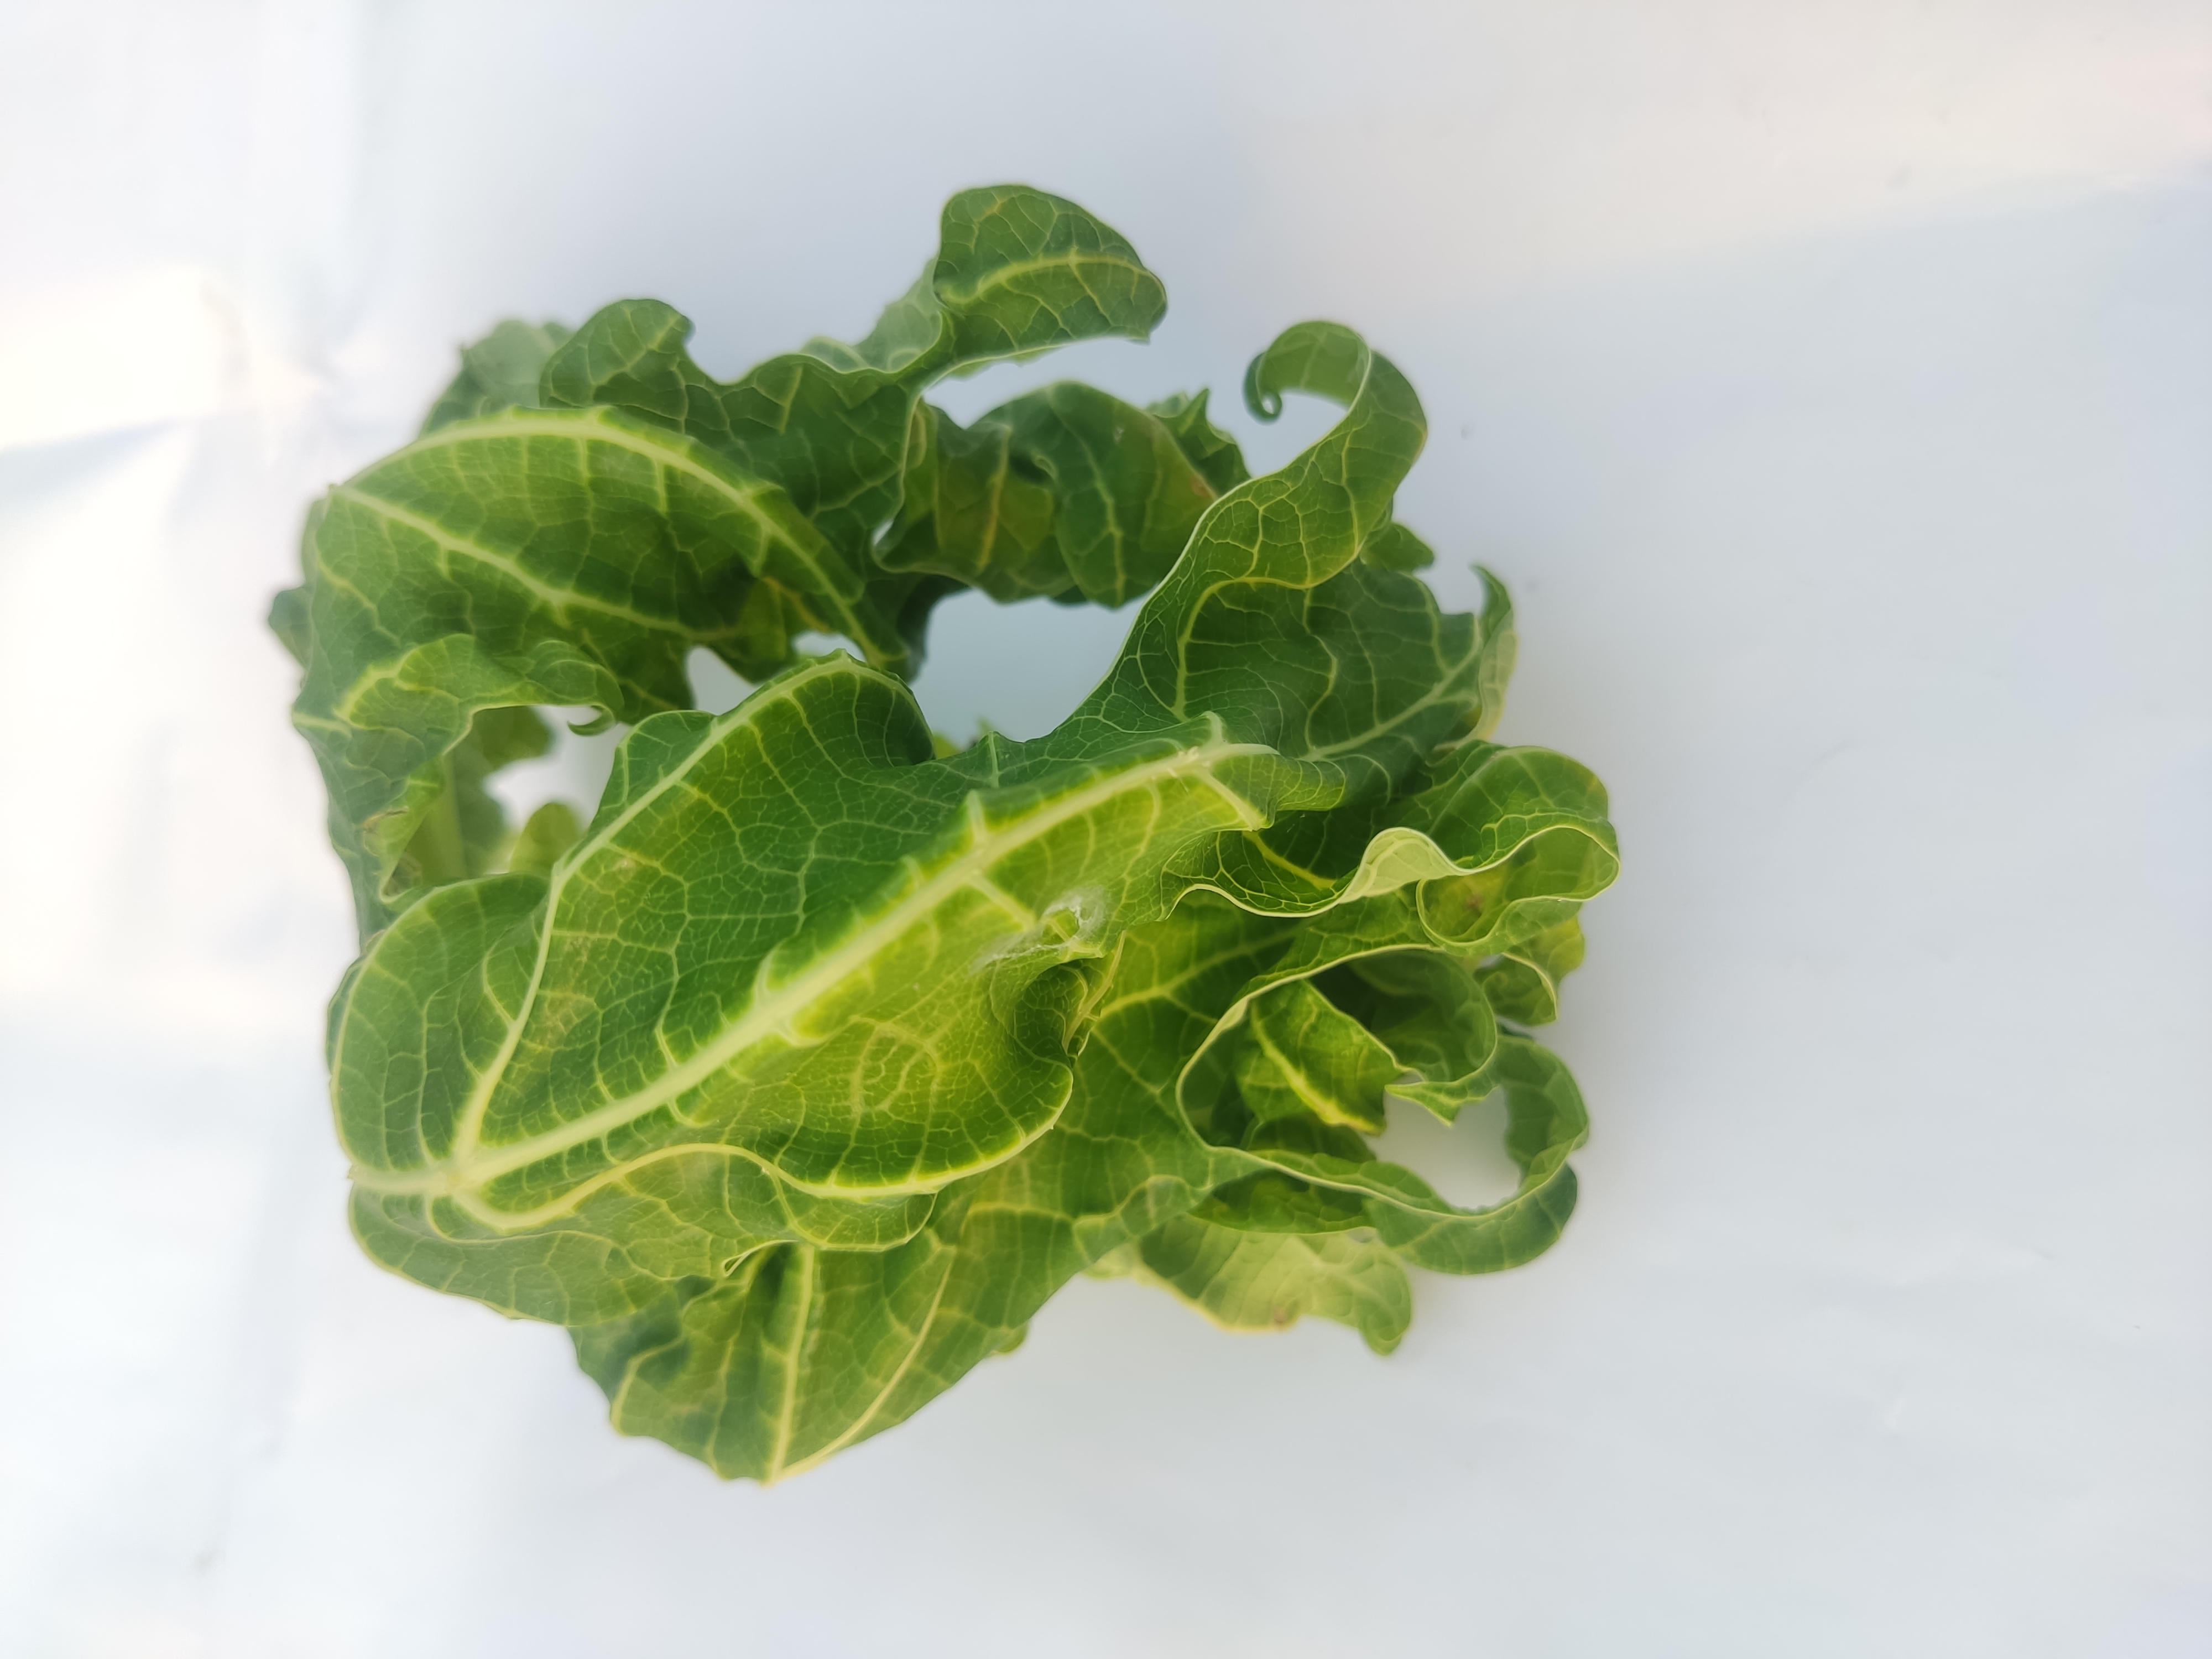
Label: Leaf Curl